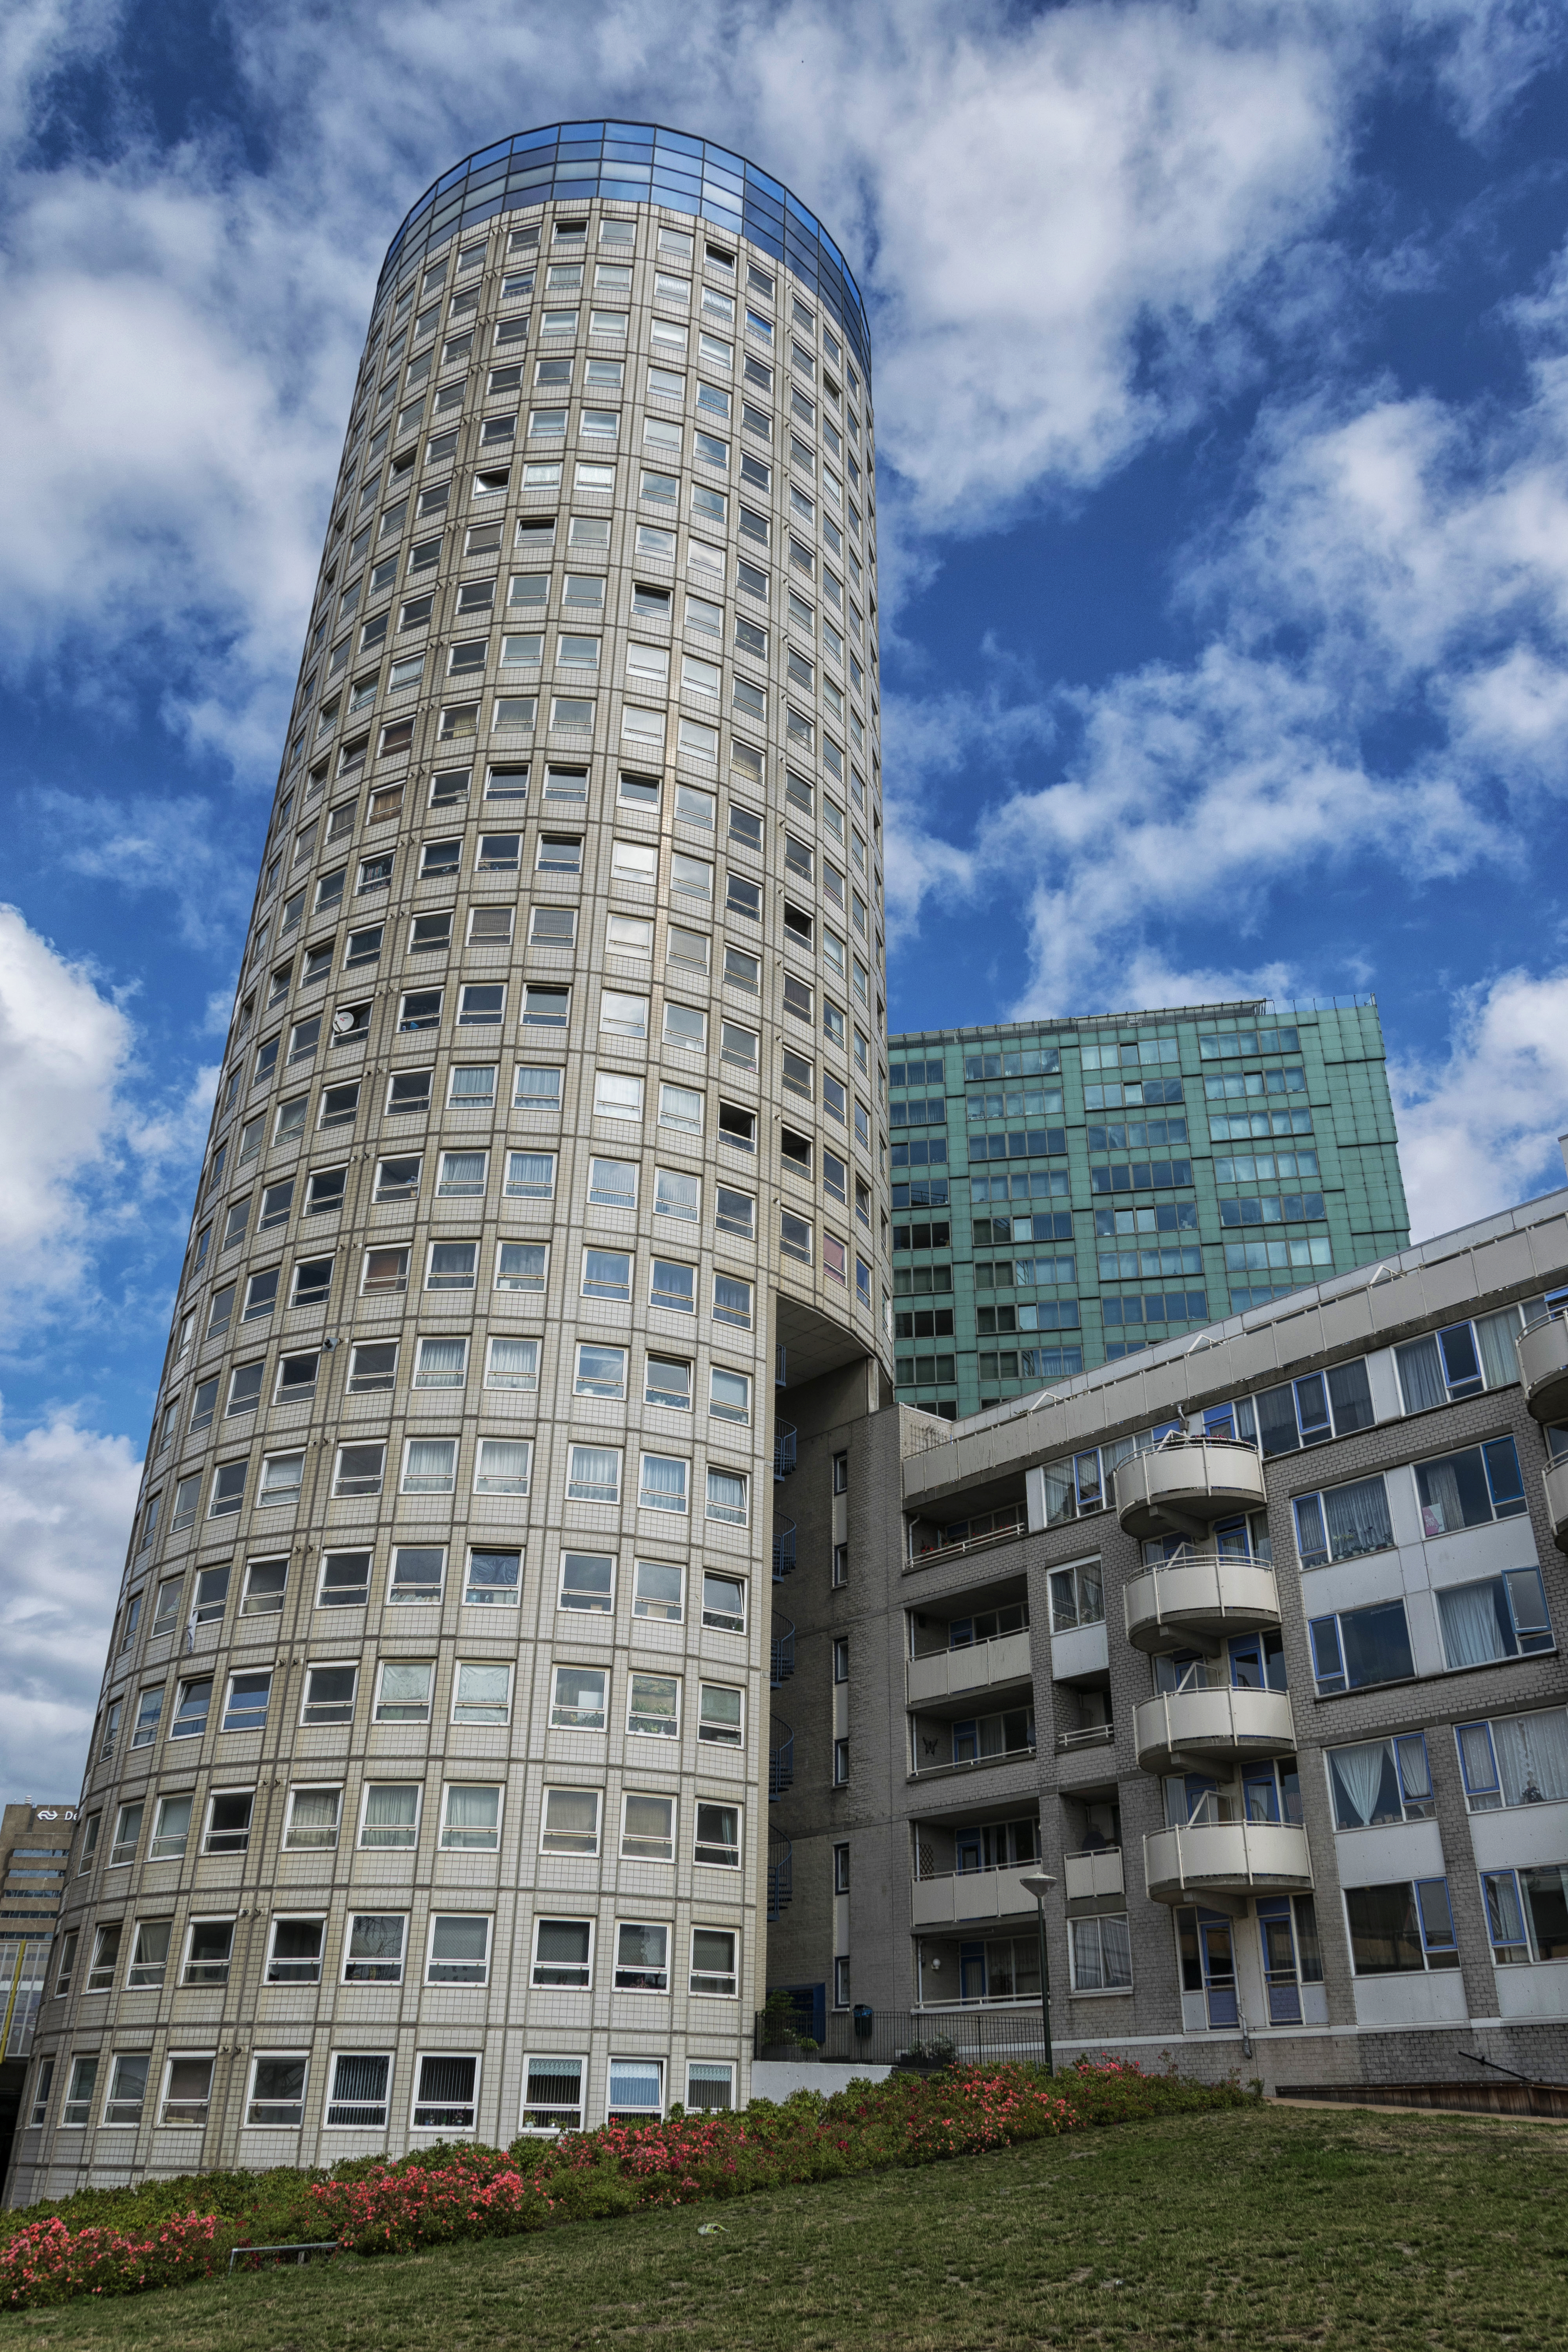
outdoor, architecture, building, city, skyscraper, photo, cityscape, downtown, tower, landmark, facade, nikon, tower block, structures, holland, nederland, denhaag, netherlands, buildings, dutch, outdoorphotography, picture, photograph, fotos, foto, urbanphotography, headquarters, metropolis, paulvandevelde, pdvandevelde, padagudaloma, dordrecht, nederlandinfotos, urbanfotografie, pvdvfotografie, pdvandeveldedordrecht, nederlandsefotografie, dutchphotogaraphy, thehague, totallydutch, fotografienederland, hollandsefotografie, fotografieholland, condominium, neighbourhood, nieuwbouw, dekeukenrol, urban area, residential area, metropolitan area